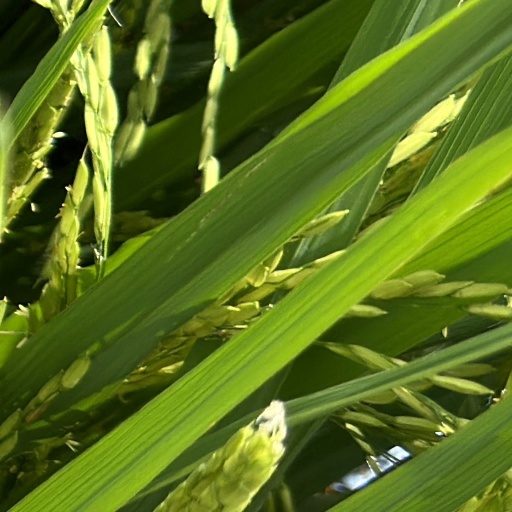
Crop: rice